Systems biology

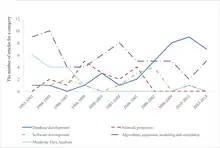
Shows trends in systems biology research by presenting the number of articles out of the top 30 cited systems biology papers during that time which include a specific topic

In 1968, the term "systems biology" was first introduced at a conference. Those within the discipline soon recognized—and this understanding gradually became known to the wider public—that computational approaches were necessary to fully articulate the concepts and potential of systems biology. Specifically, these techniques needed to view biological phenomena as complex, multi-layered, adaptive, and dynamic systems. They had to account for transformations and intricate nonlinearities, thereby allowing for the smooth integration of smaller models ("modules") into larger, well-organized assemblies of models within complex settings. It became clear that mathematics and computation were vital for these methods. An acceleration of systems understanding came with the publication of the first ground-breaking text compiling molecular, physiological, and anatomical individuality in animals, which has been described as a revolution.